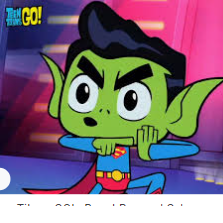
Portrait style: Cartoon Portrait